Elistvere Animal Park

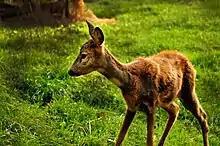
Young deer in Elistvere Animal Park

Elistvere Animal Park is a zoological park in Tartu County, Estonia. It specialises in the native fauna of Estonia and is operated by the State Forest Management Centre.